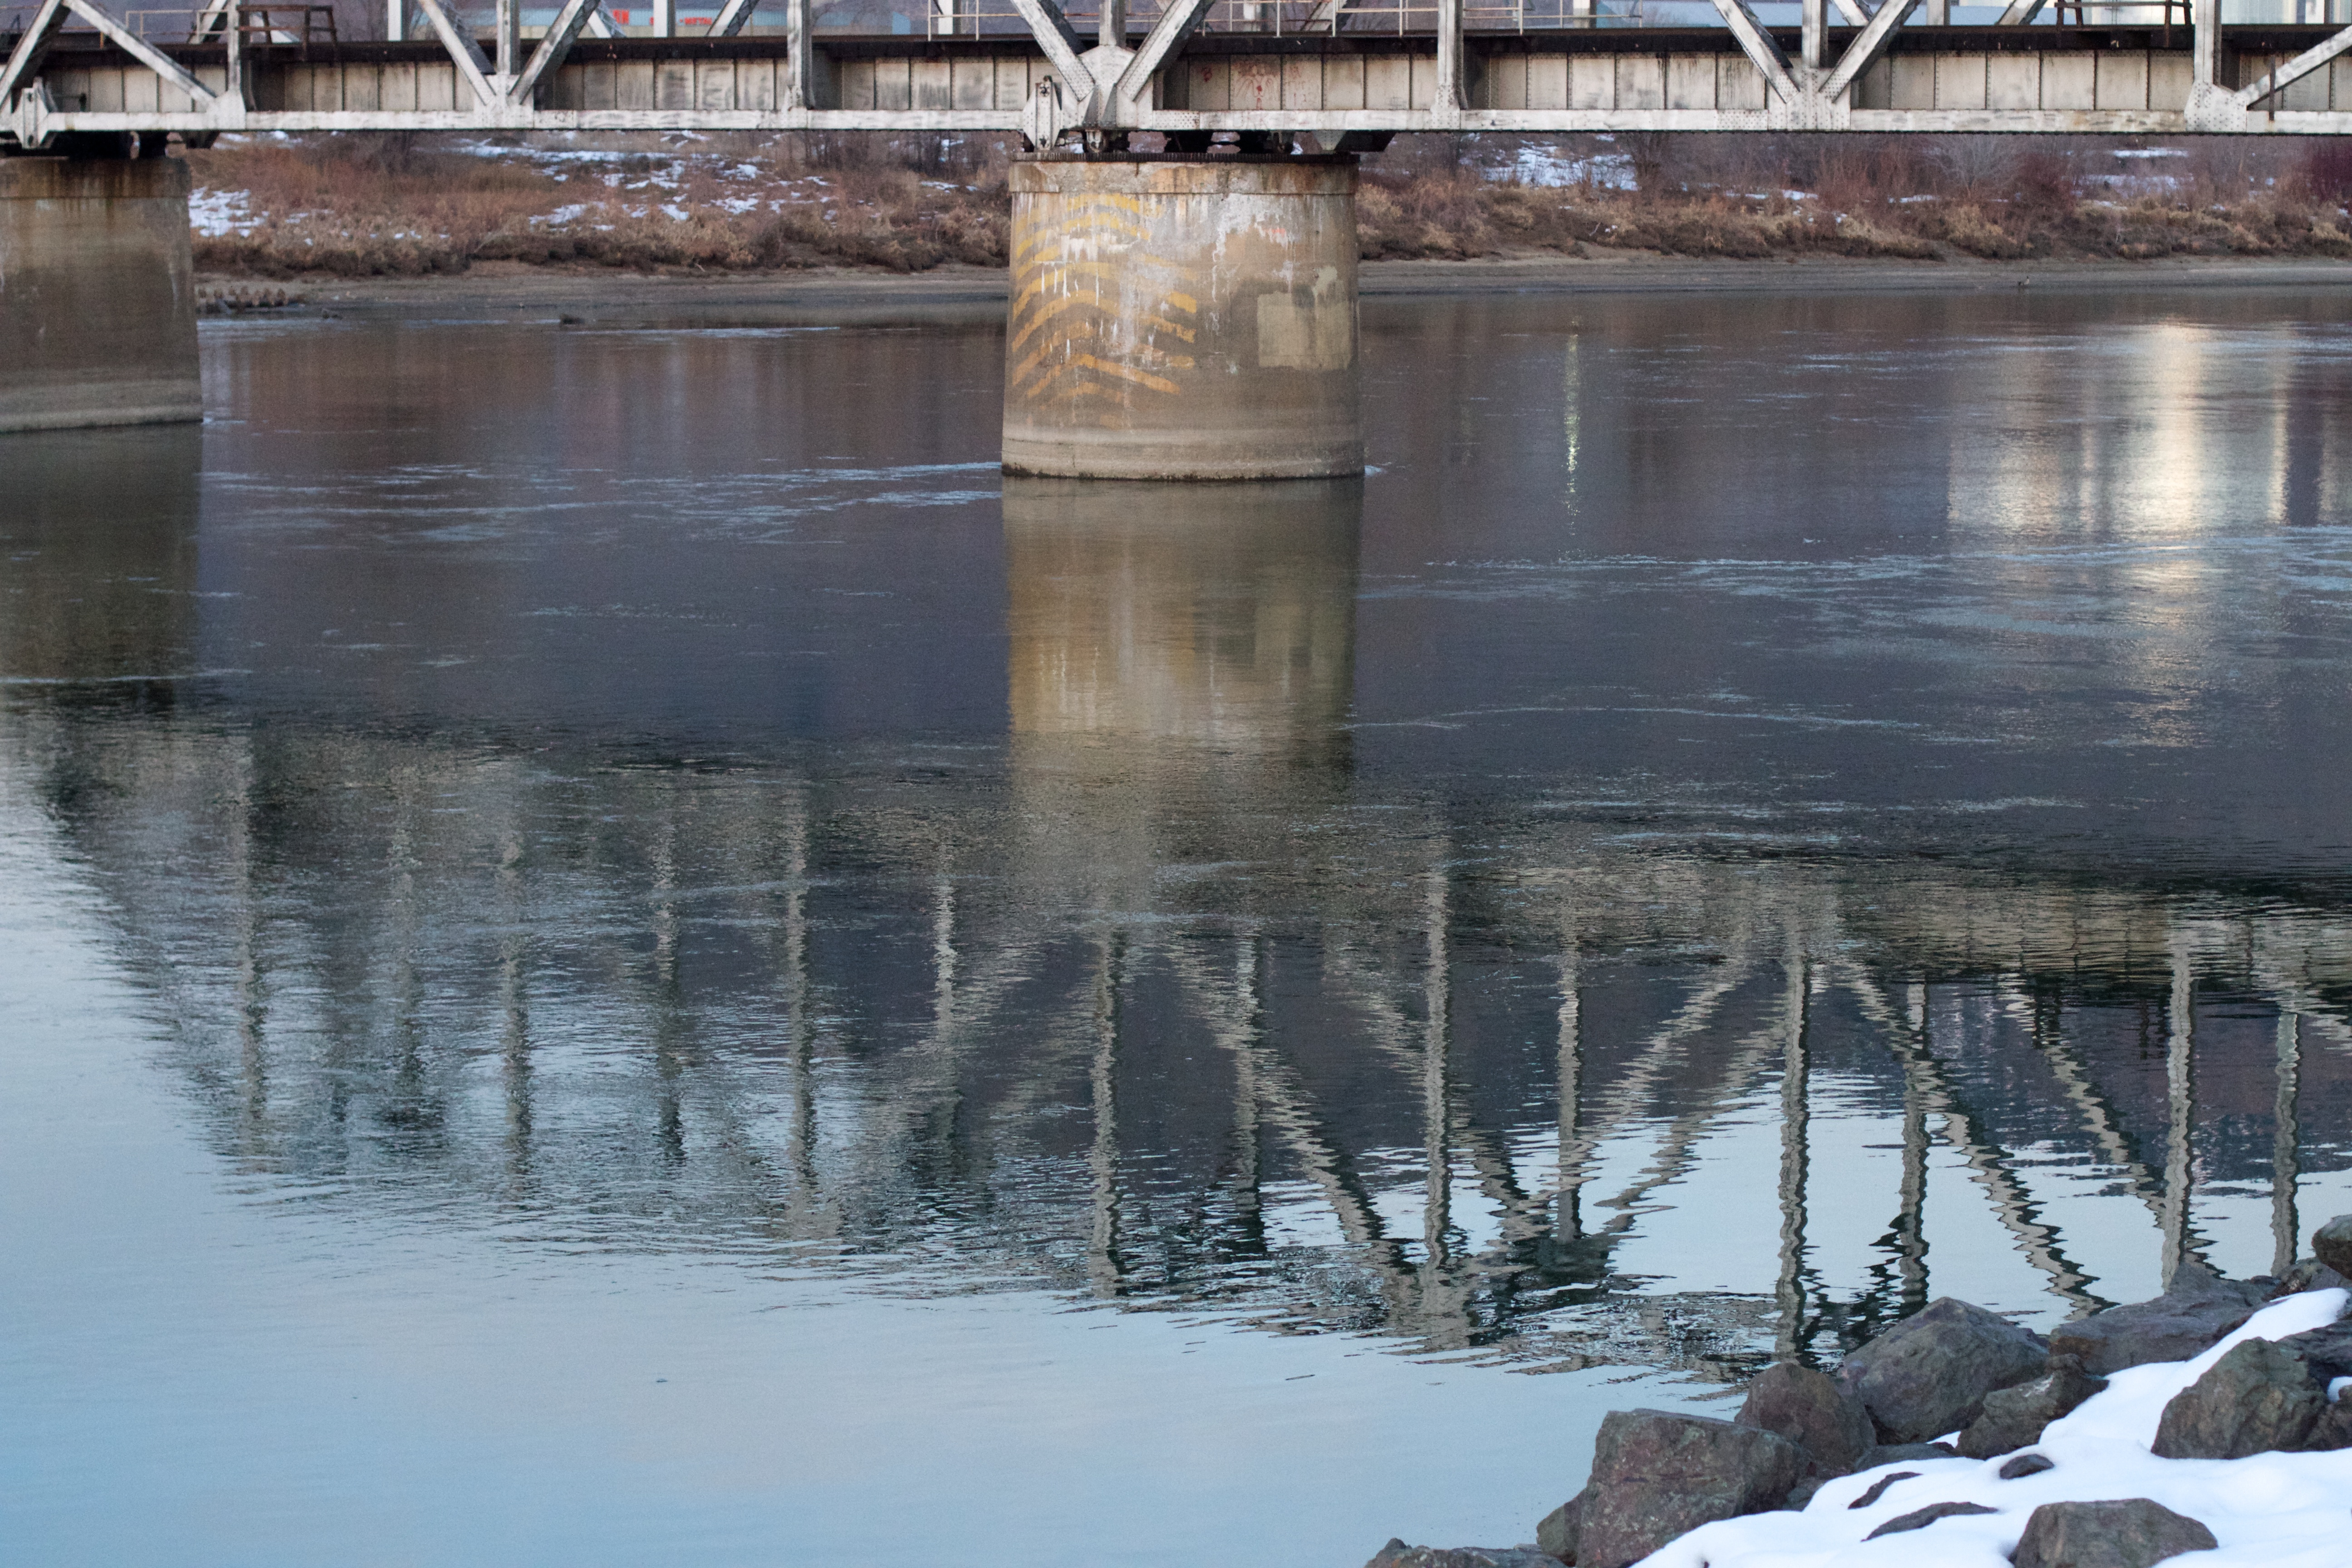
water, snow, winter, river, ice, reflection, season, waterway, freezing